Gigny, Jura

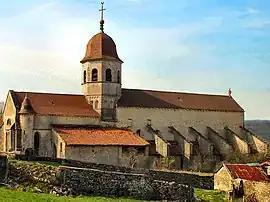
Abbey

Gigny is a commune in the Jura department in Bourgogne-Franche-Comté in eastern France.